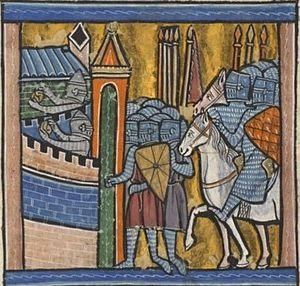
Siège de Nicée (1097)
20 janvier : Godefroy de Bouillon, duc de Basse-Lotharingie, son frère Baudouin de Boulogne et leurs principaux vassaux acceptent, après de longues hésitations, de prêter le serment d'allégeance à l'empereur byzantin Alexis Iᵉʳ Comnène, promettant solennellement de restituer à l'empire les terres récemment perdues et de reconnaître le basileus comme suzerain pour leurs conquêtes futures.